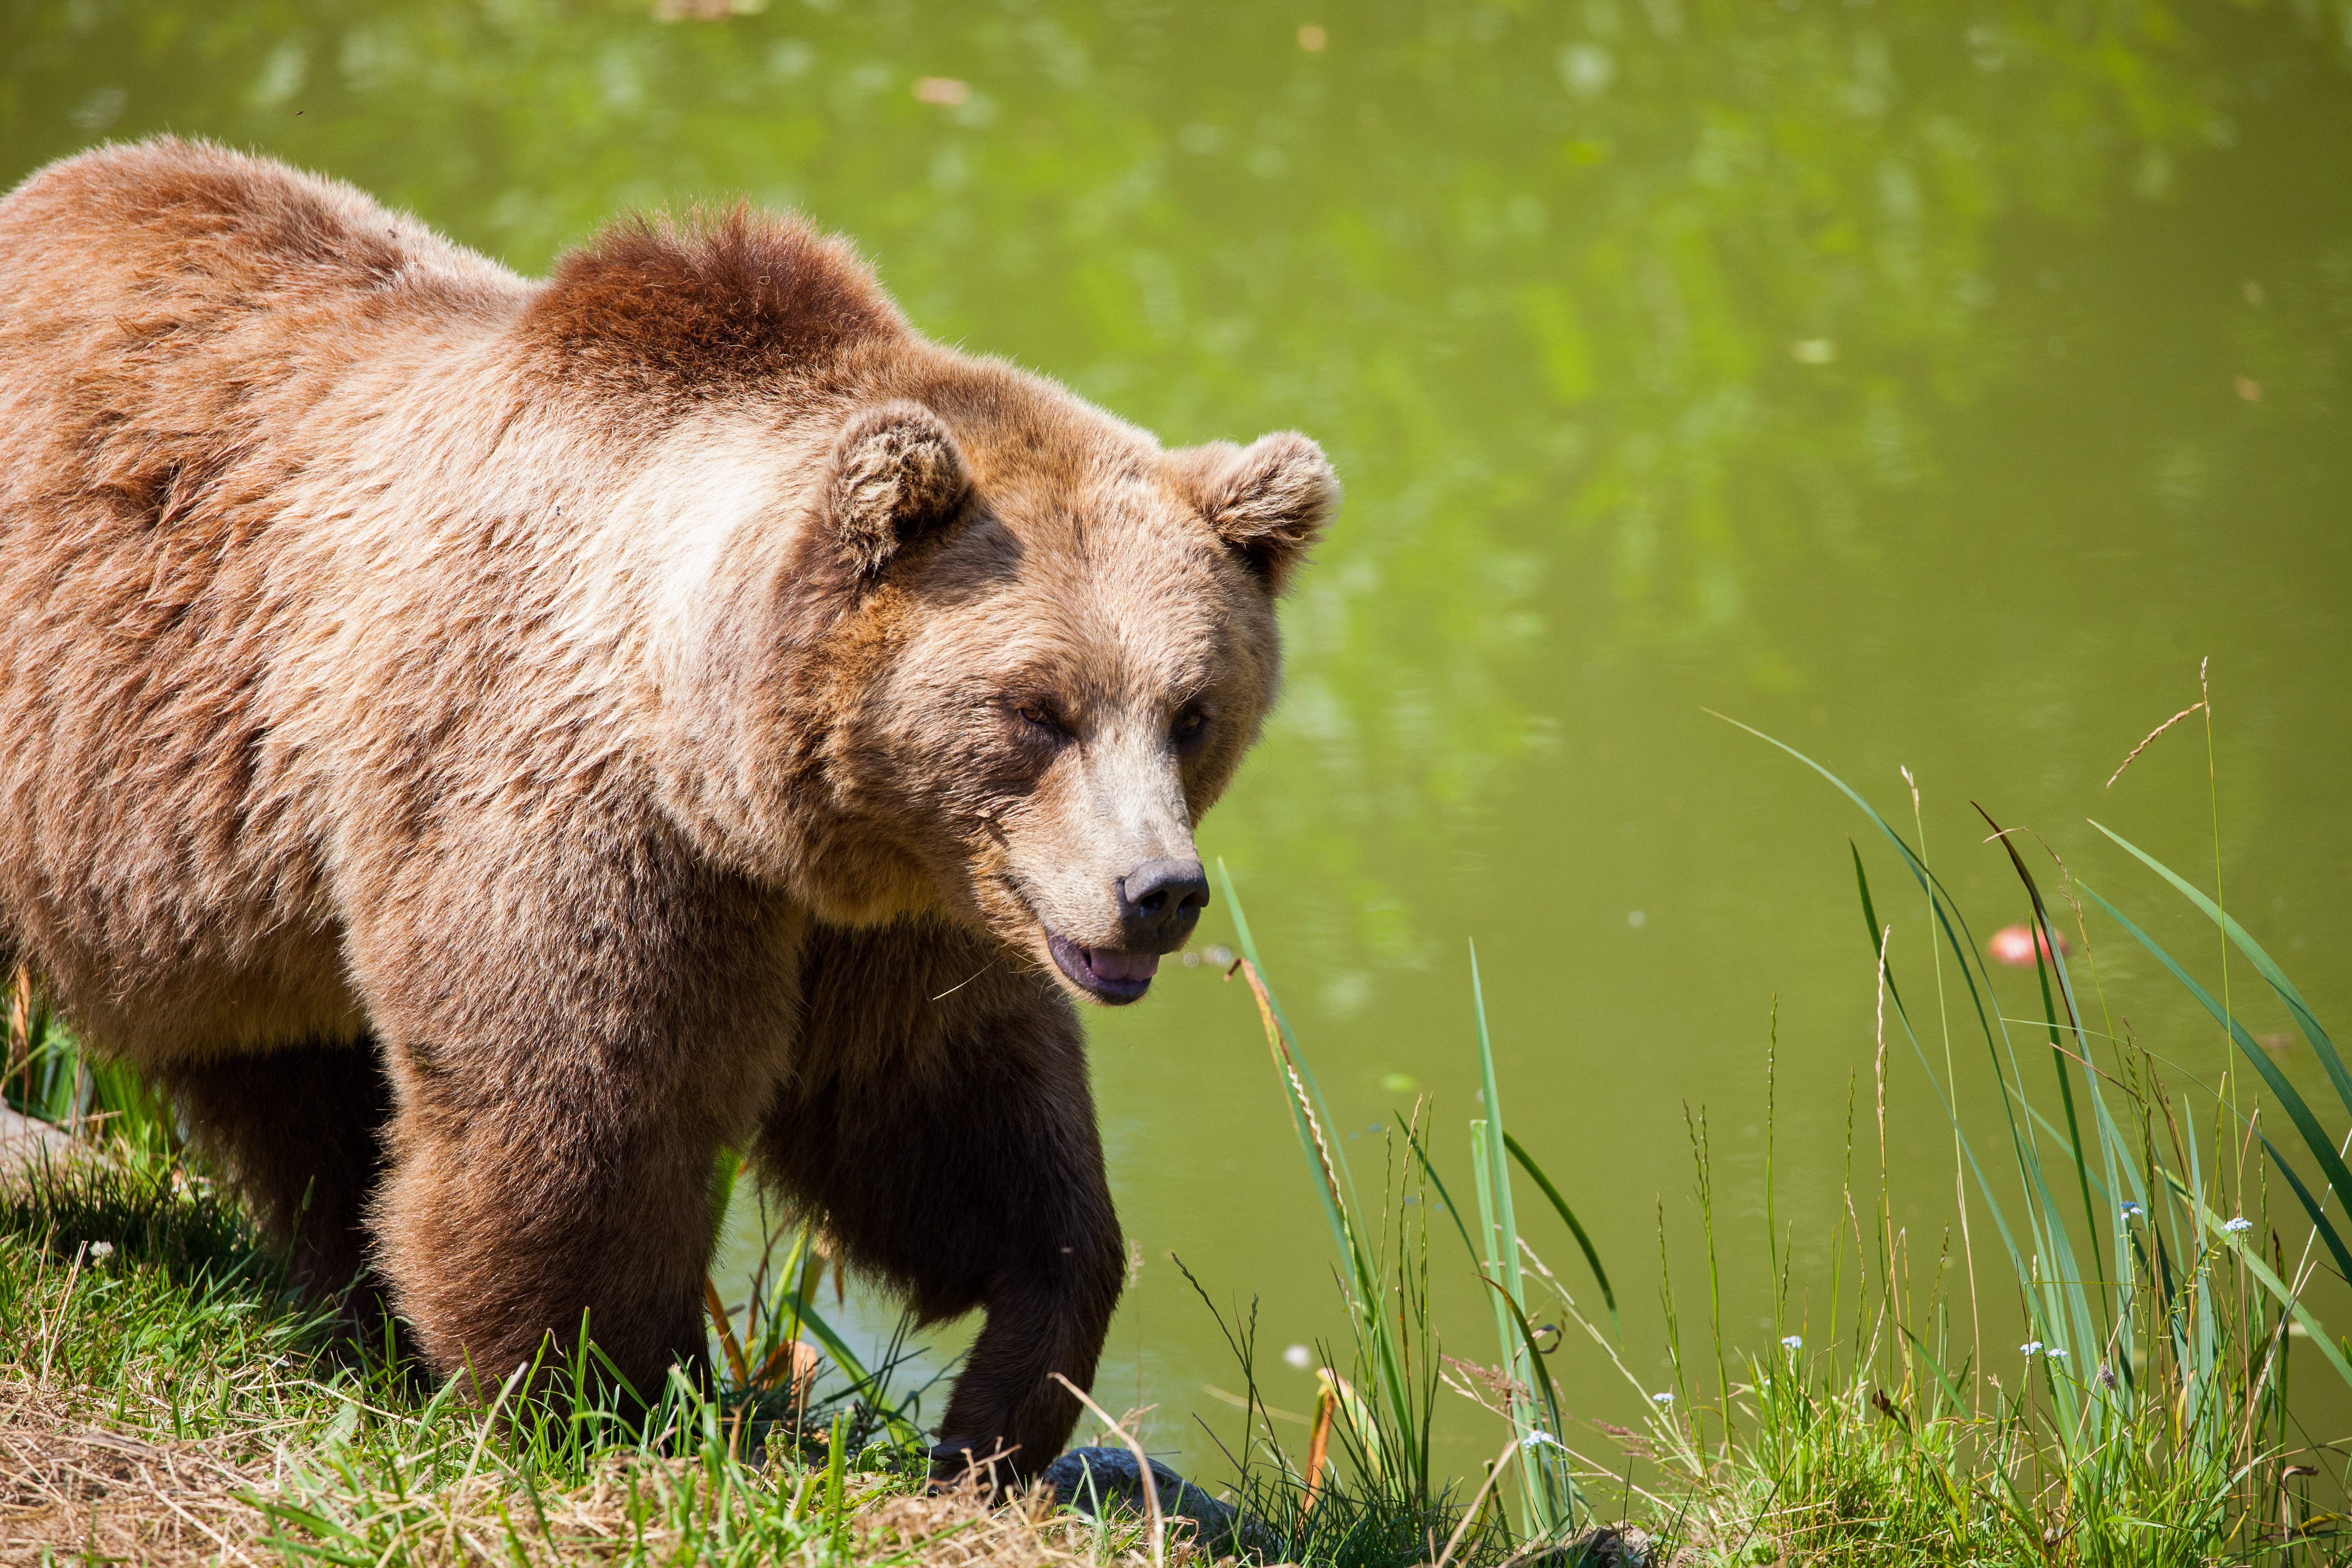
water, nature, grass, animal, cute, bear, wildlife, mammal, fauna, brown bear, outdoors, whiskers, furry, vertebrate, grizzly bear